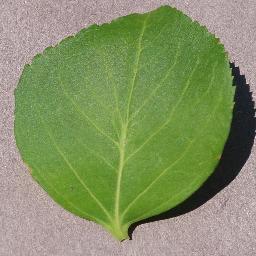
Label: Cherry___healthy